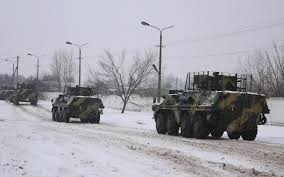
Label: BTR